La Boisse station

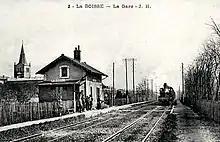
La Boisse station on an early-1900s post-card.

The station was opened along with a section of railway between Lyon-Perrache and Ambérieu, via Saint-Maurice-de-Beynost, on 23 June 1856.